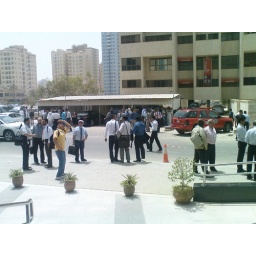
People standing in front of the Viva office after evacuation